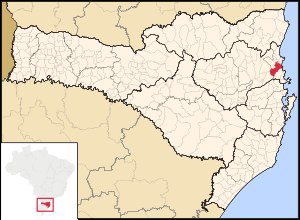
Itajai
Itajaís placering i delstaten Santa Catarina.
Itajaí er en kommune i den sydlige delstat Santa Catarina, i Brasilien. Itajaí er beliggende på den nordlige ende af den centrale atlanterhavskyst i Santa Catarina. Byen har det næststørste BNP og den næsthøjeste indkomst pr. indbygger i delstaten.